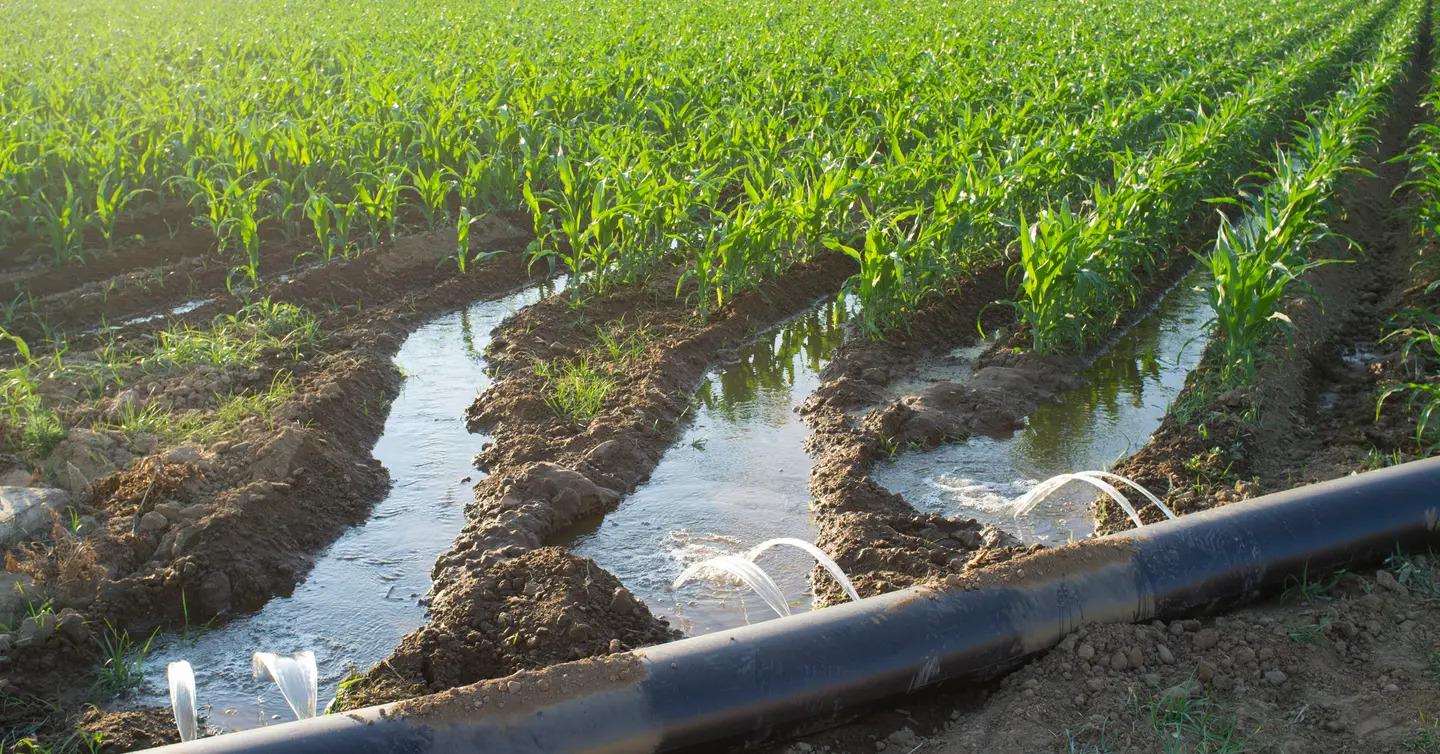
Hili ni shamba la mahindi, lenye mfumo wa umwagiliaji. Maji yanatiririka kwenye mfereji, kati ya mimea ya mahindi, na bomba jeusi linaonekana likipeleka maji kwenye shamba. Hii inaonekana kuwa njia ya umwagiliaji, inayotumika kuhakikisha mazao yanapata maji ya kutosha.